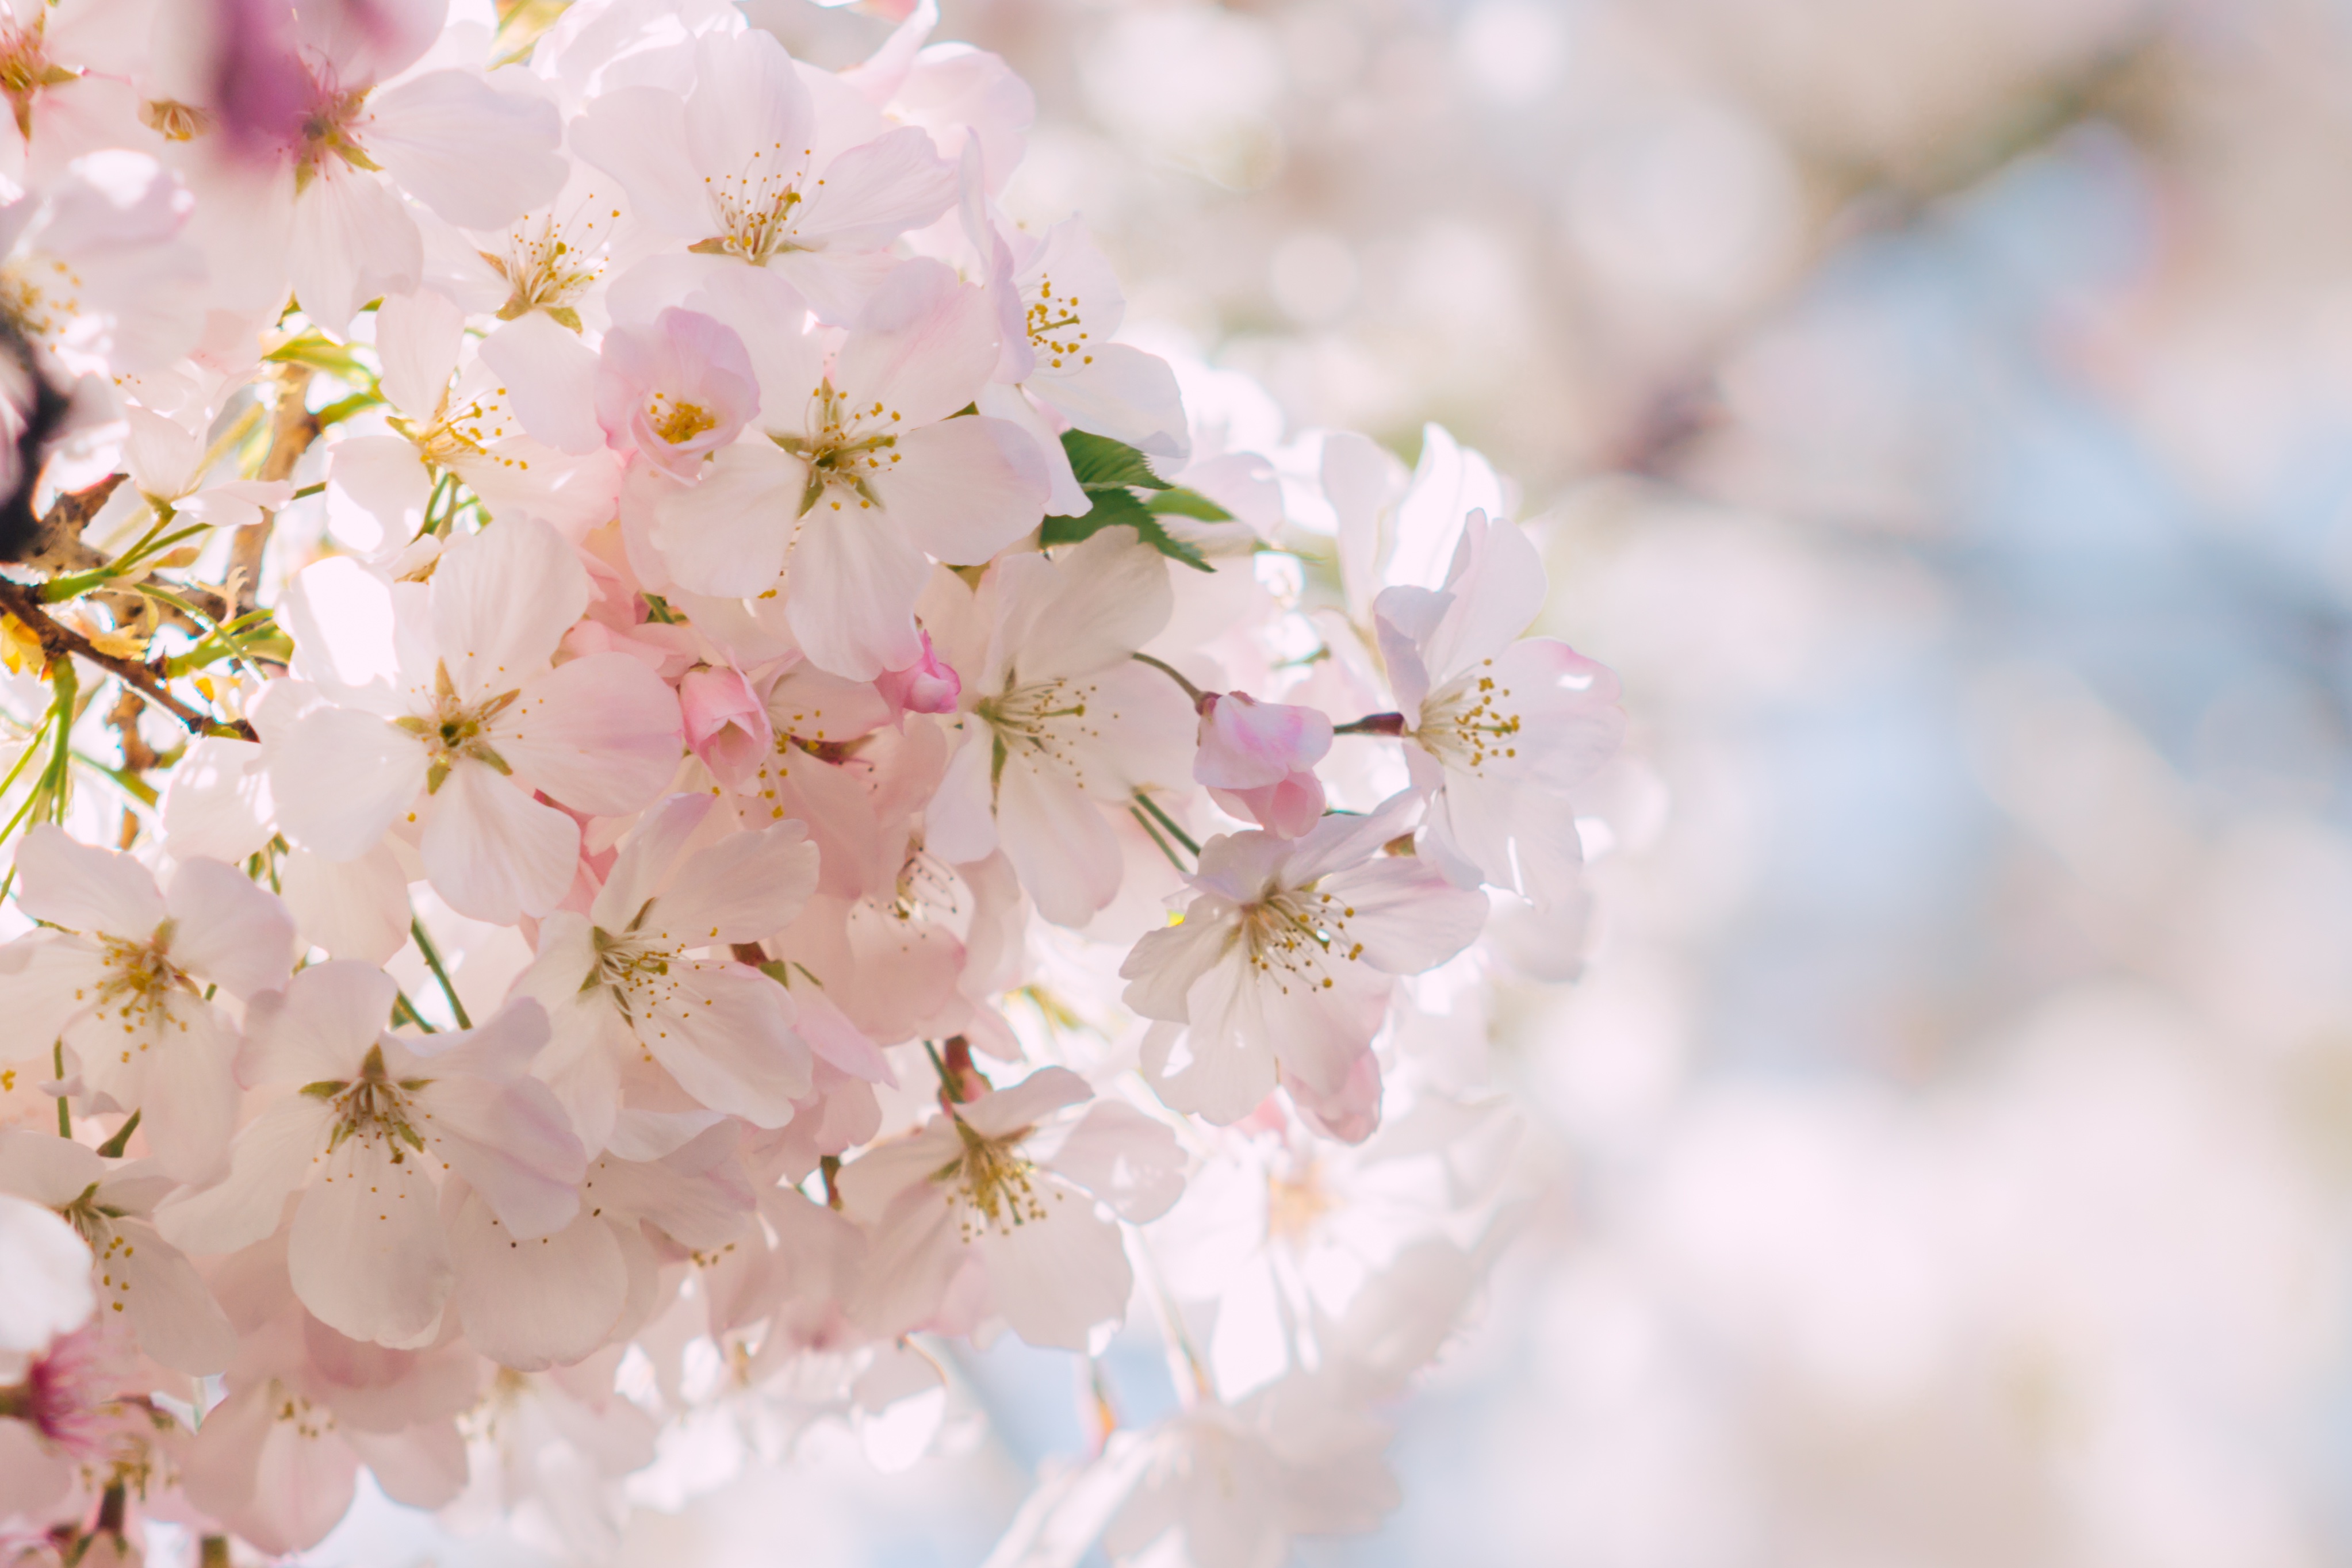
branch, blossom, plant, flower, petal, food, spring, produce, pink, cherry blossom, close up, macro photography, flowering plant